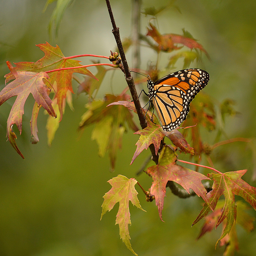
monarch on a colourful leaf by person